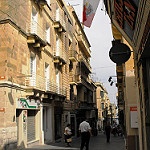
Scene: Outdoor